Lemmy

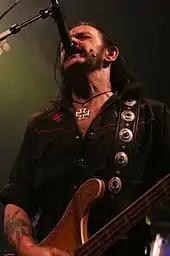
Lemmy in his trademark singing stance, 2005

Tributes were paid by fellow rock stars such as Rob Halford, Dave Grohl, Ozzy Osbourne, Alice Cooper, Metallica, Scott Ian of Anthrax, and Black Sabbath guitarist Tony Iommi.